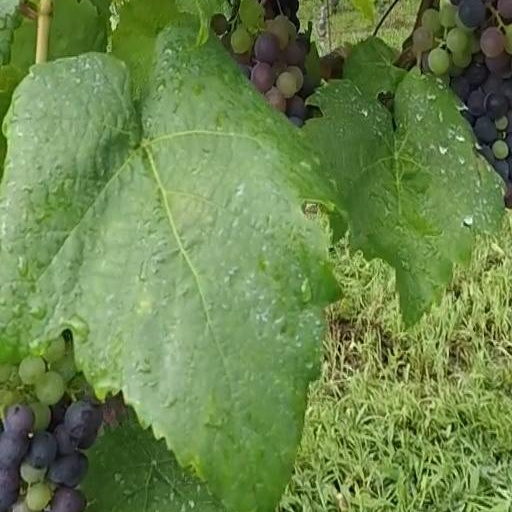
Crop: grape